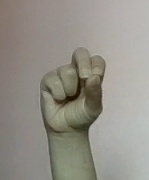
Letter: gaaf